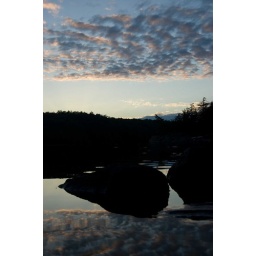
pillows in the water